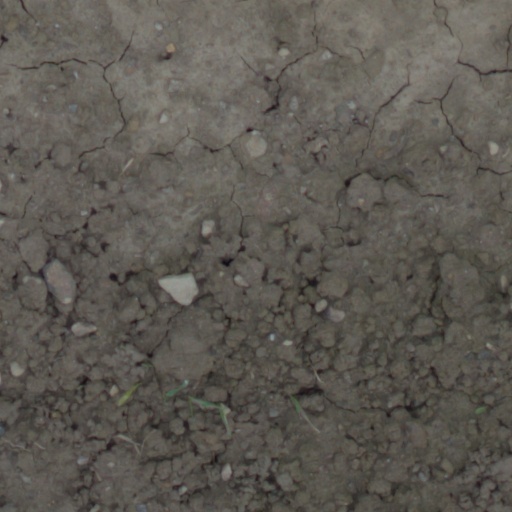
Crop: wheat